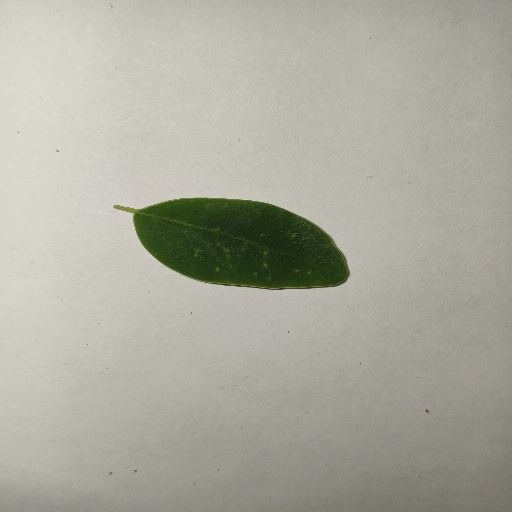
Species: Sojina
Leaf condition: Healthy Leaf